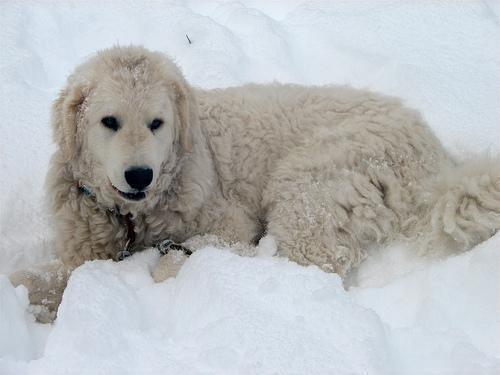
kuvasz